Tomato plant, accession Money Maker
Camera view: horizontal (90 deg, fisheye); turntable rotation: 300 degrees
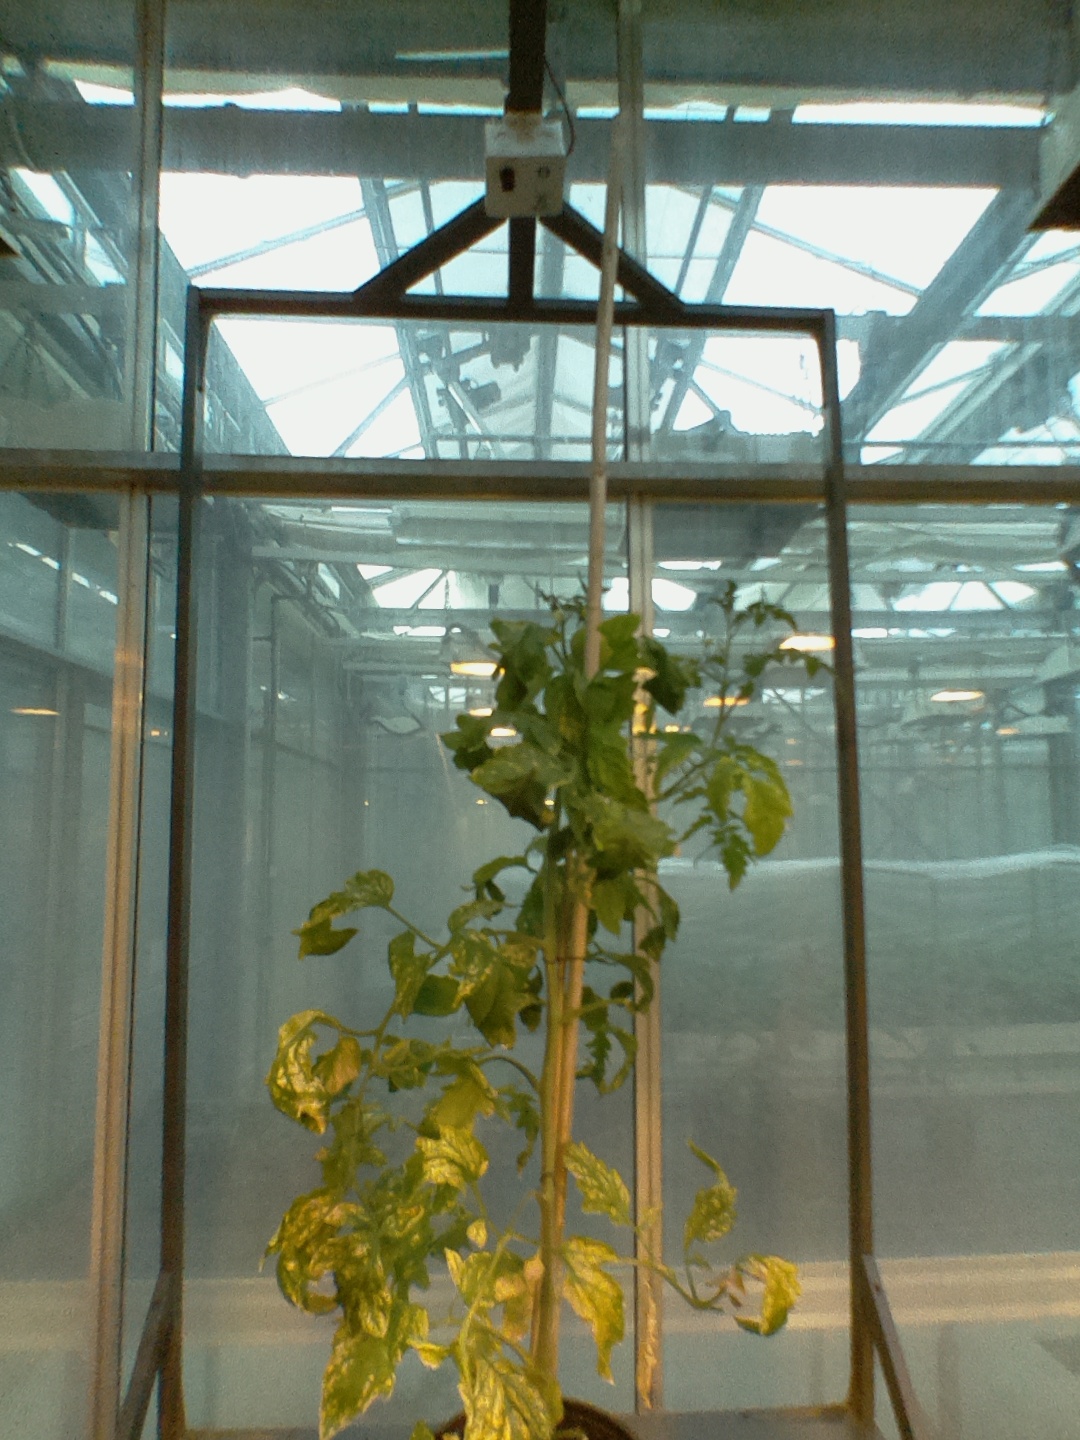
BBCH growth stage 76: 60%-70% of final fruit size